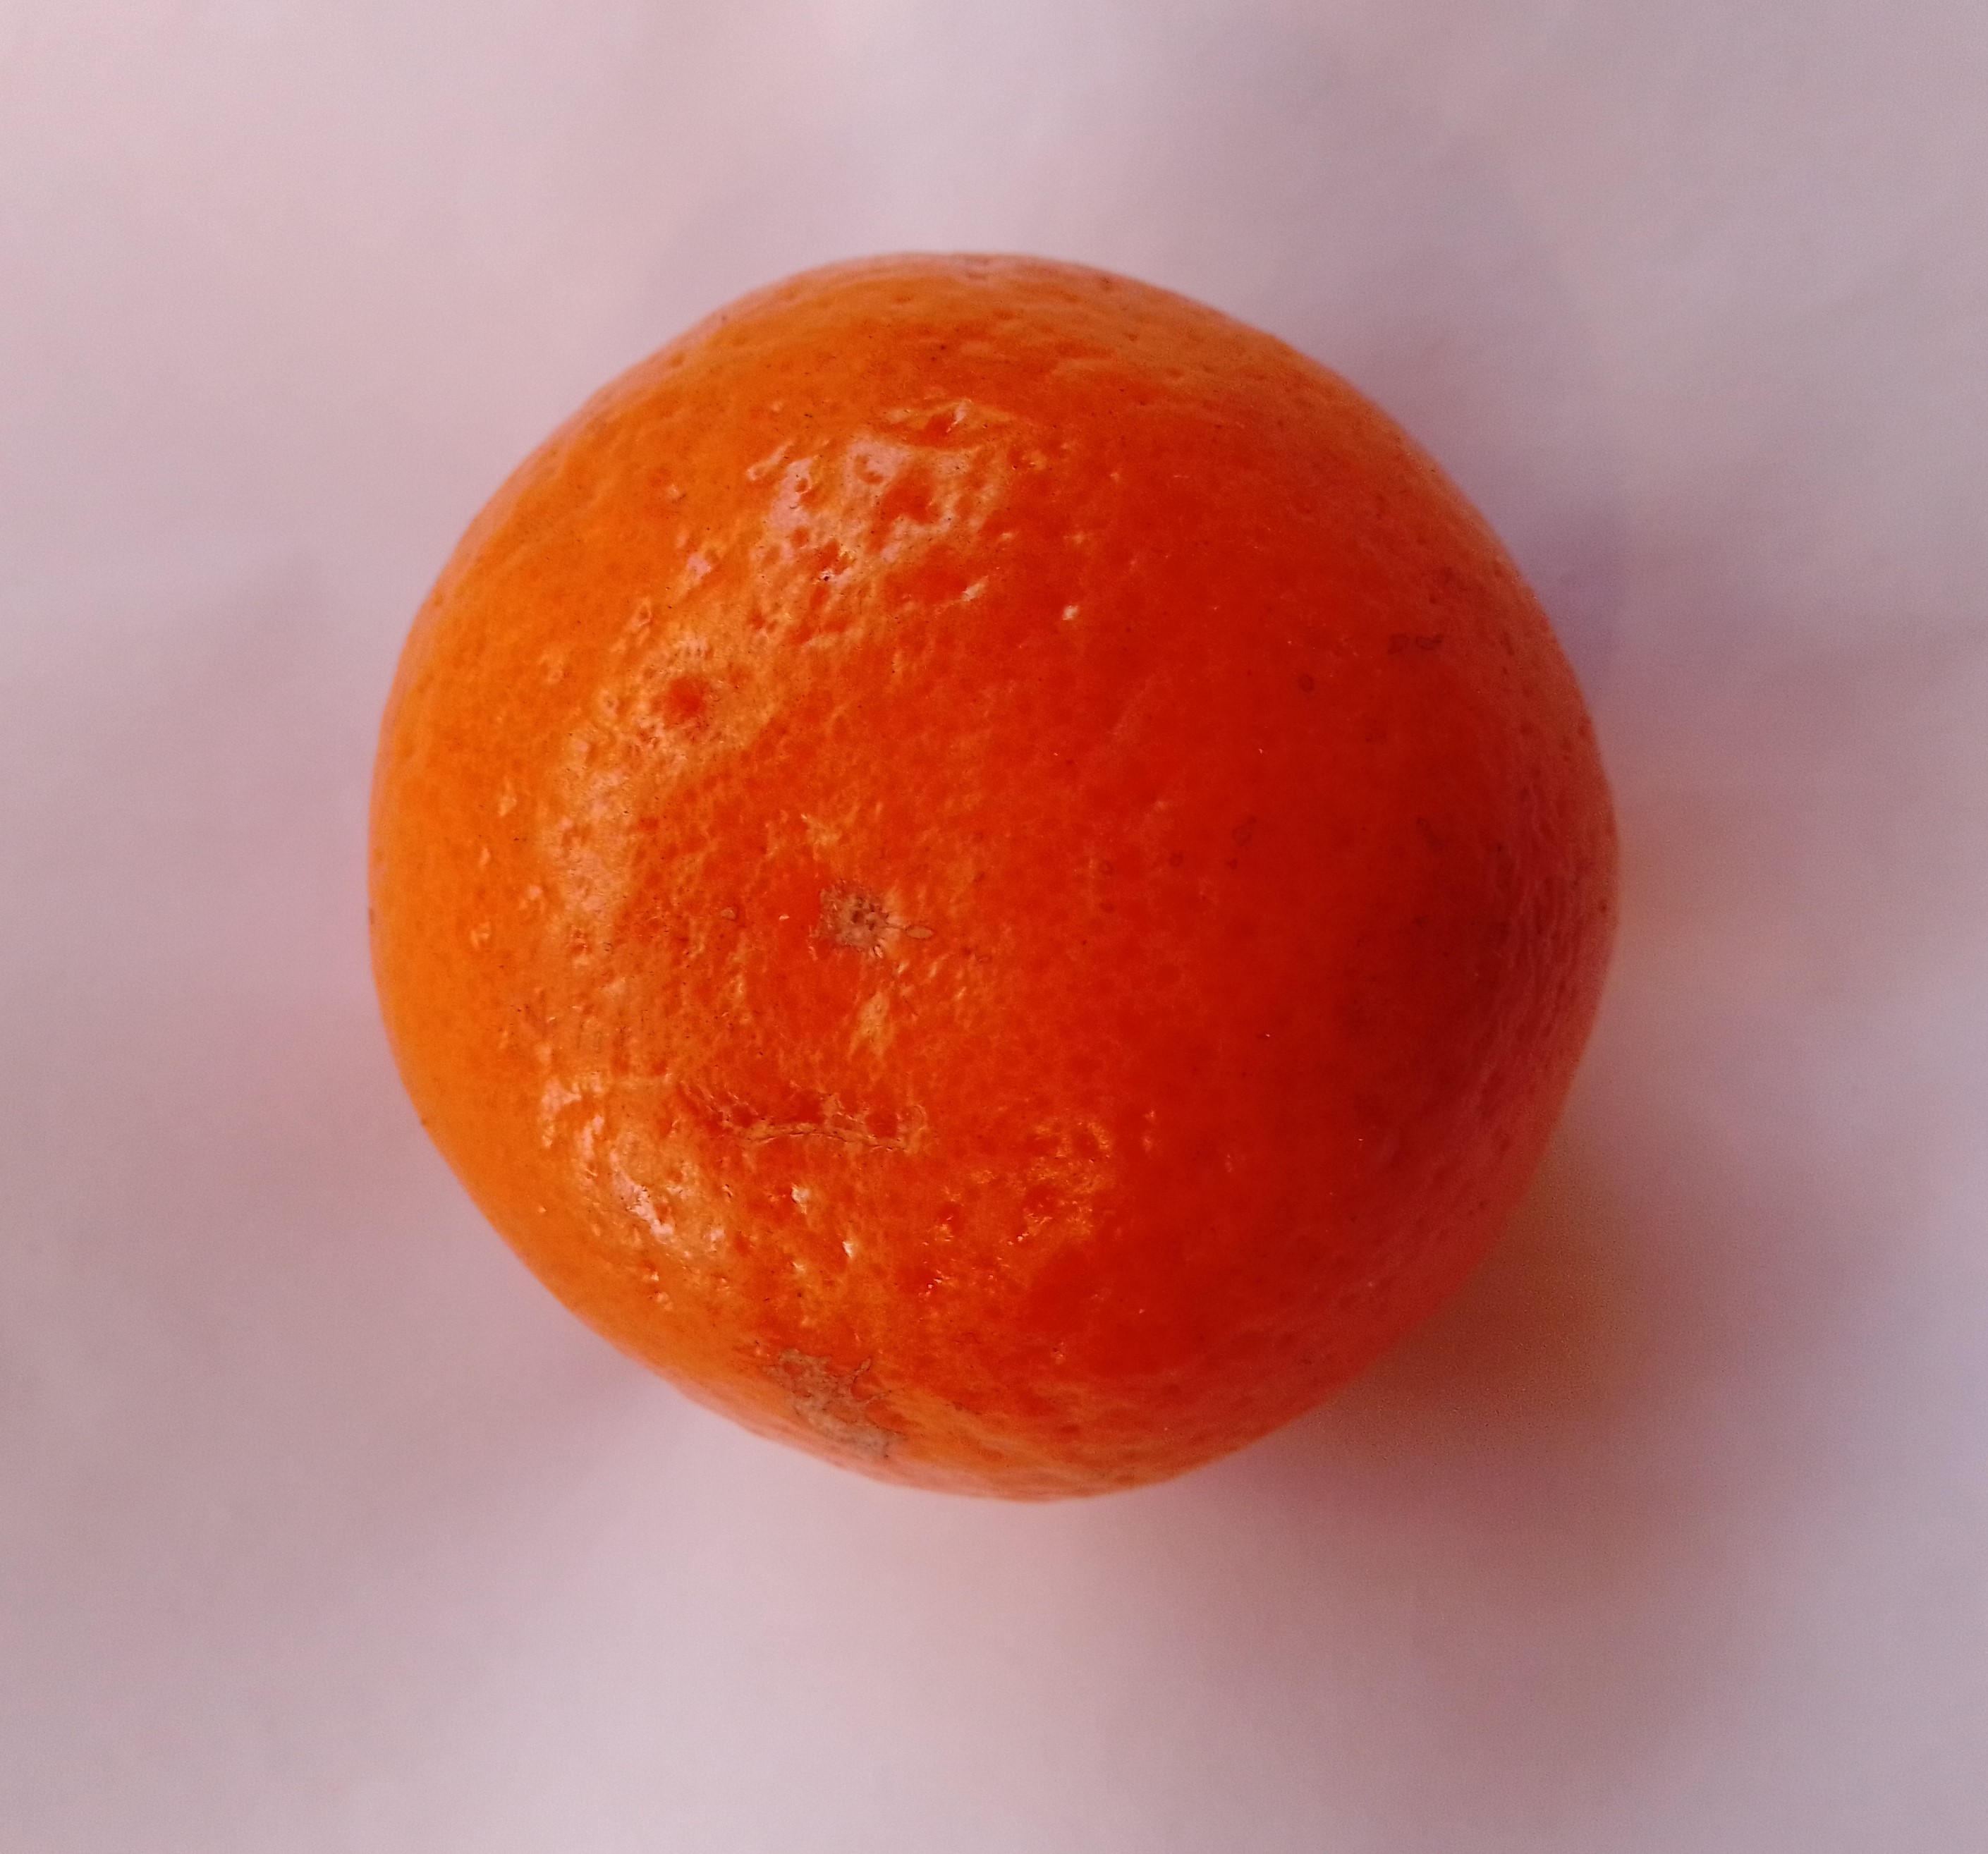
Fruit: orange
Condition: fresh